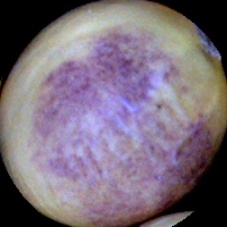
Label: Spotted